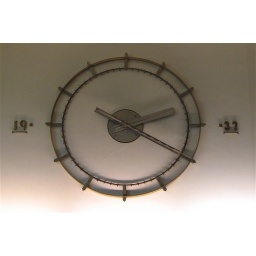
The splendid wall clock in the Art Deco foyer of the Royal Shakespeare Theatre, Stratford-upon-Avon